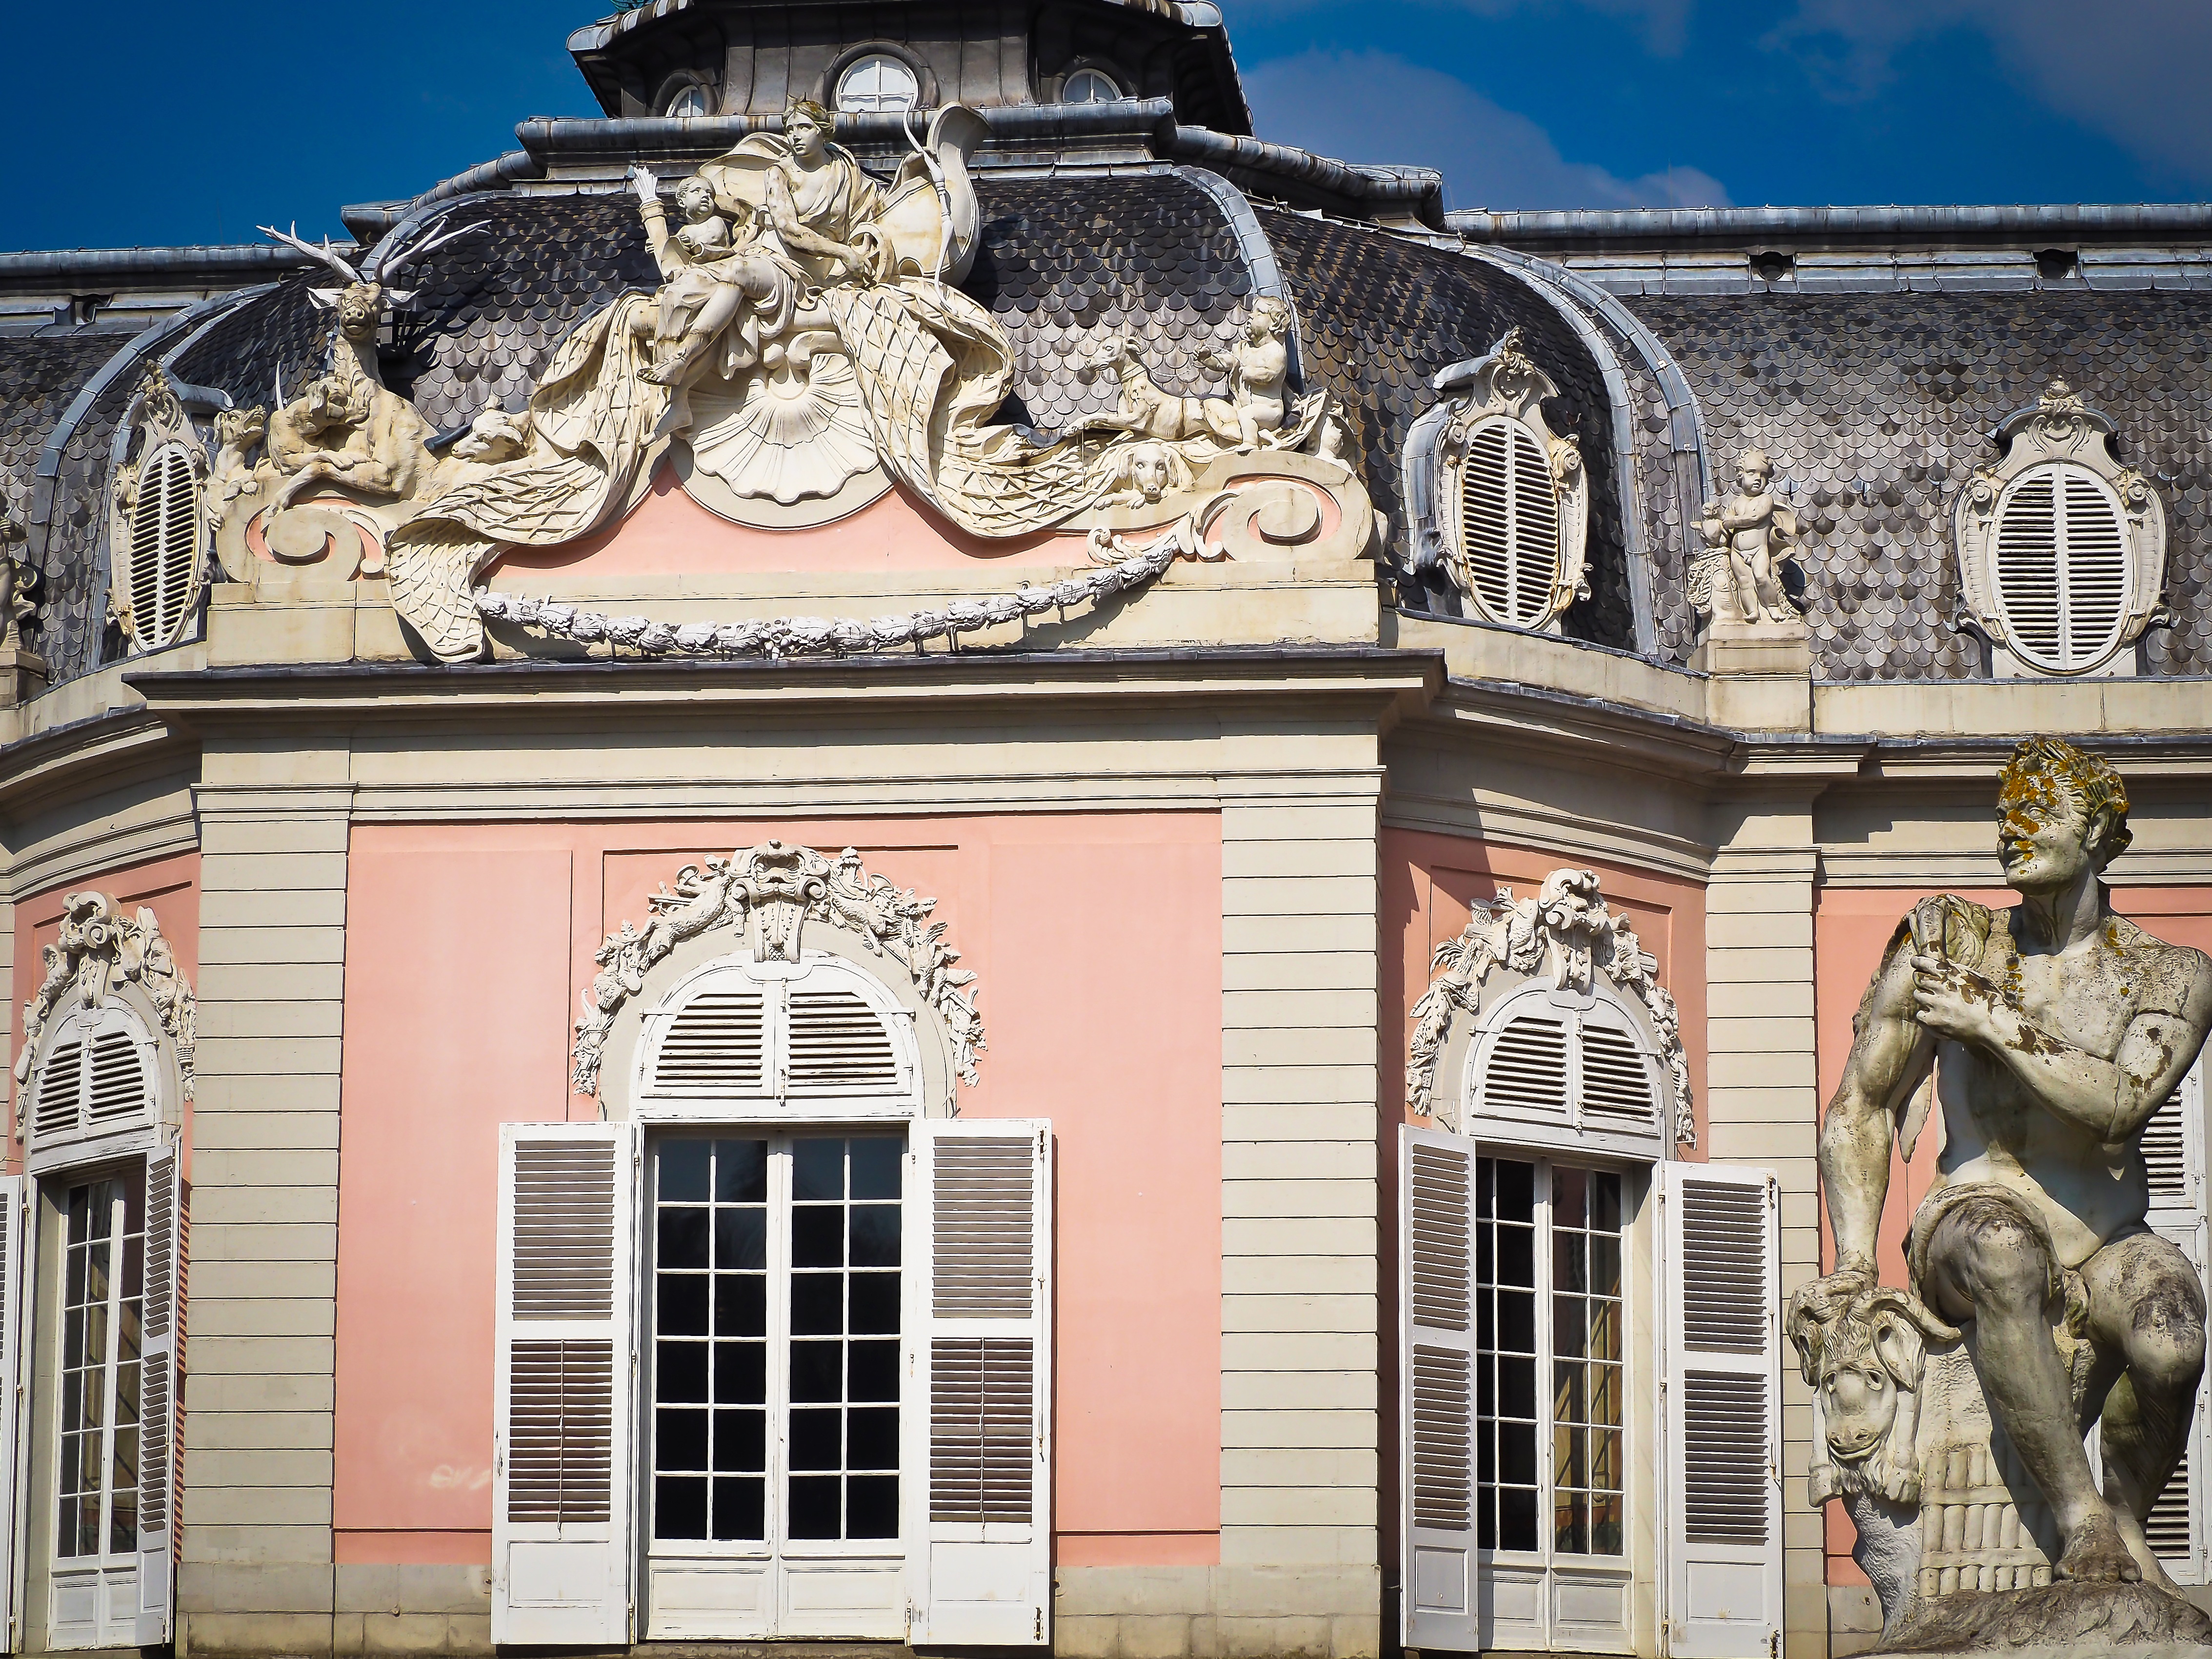
architecture, building, old, monument, statue, castle, landmark, facade, places of interest, sculpture, figure, synagogue, tourist attraction, historically, baroque, stone figure, arts crafts, dusseldorf, stone figures, castle benrath, ancient history